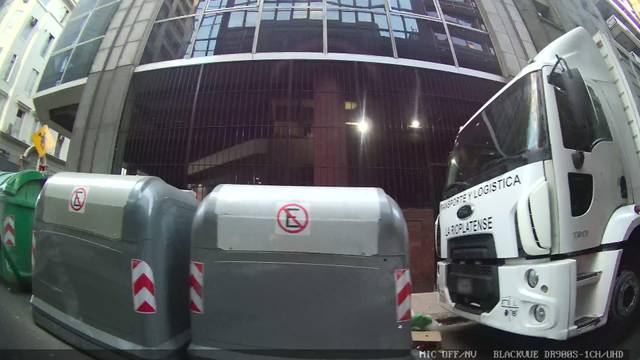
Region: Argentina
Coordinates: -34.599, -58.371